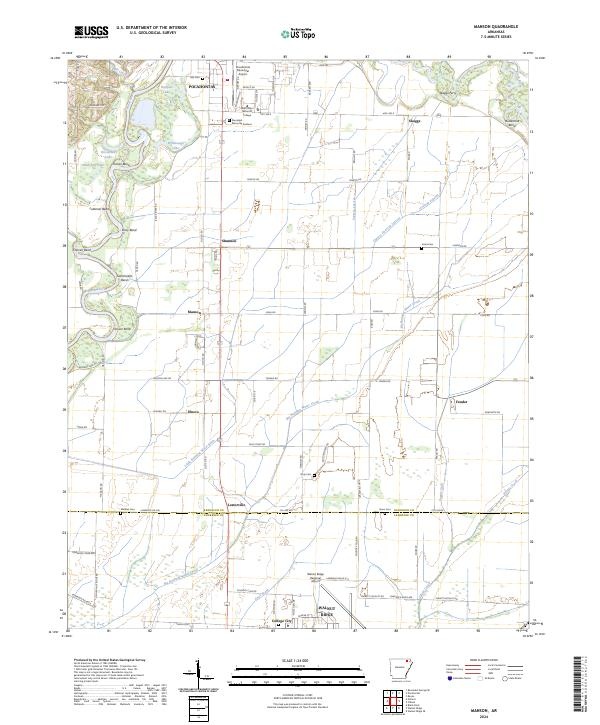
US Topo 7.5-minute map for Manson AR
This is the current USGS topographic map for this quadrangle. Printed on waterproof, crease resistant paper, using HP fade resistant inks, this map comes rolled and shipped in a sturdy carboard tube. The map contains contour data, water features, roads and other features. Scale is 1:24,000. Printed size is 24" W x 29" H
Brand: American Map Store
Category: Arts & Entertainment > Hobbies & Creative Arts > Juggling > Devil Sticks